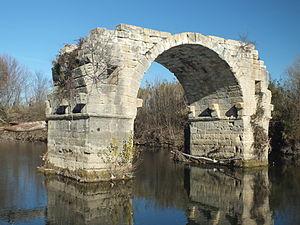
Cet article recense les monuments historiques du Gard, en France.